Jamboree (1957 film)

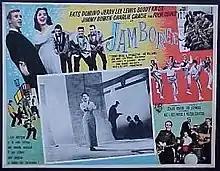
Mexican release poster

Jamboree, known as Disc Jockey Jamboree in the United Kingdom, is a 1957 American rock and roll film directed by Roy Lockwood. Its story is about a boy and girl, Pete Porter and Honey Wynn (played respectively by Paul Carr and Freda Holloway), who become overnight sensations as a romantic singing duo who run into trouble when their squabbling managers (Kay Medford and Bob Pastene), try to turn them into solo acts. Against this backdrop in cameo performances appear some of the biggest names of rock and roll in the 1950s lip-syncing to their recordings.